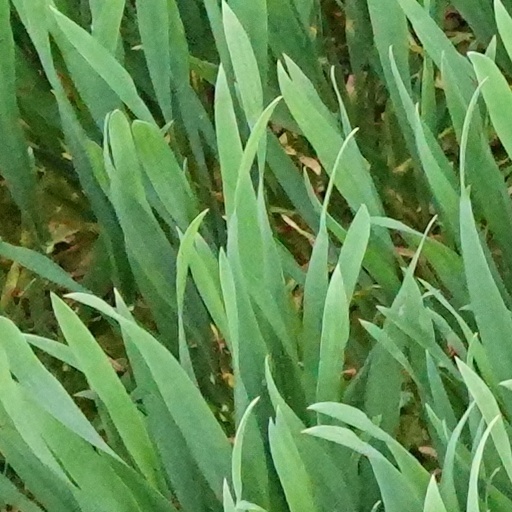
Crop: wheat